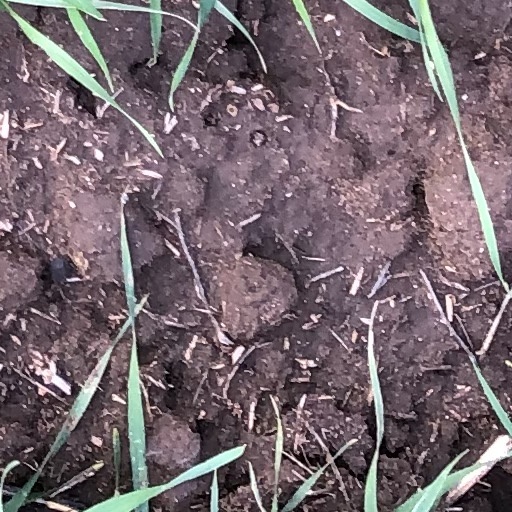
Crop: wheat